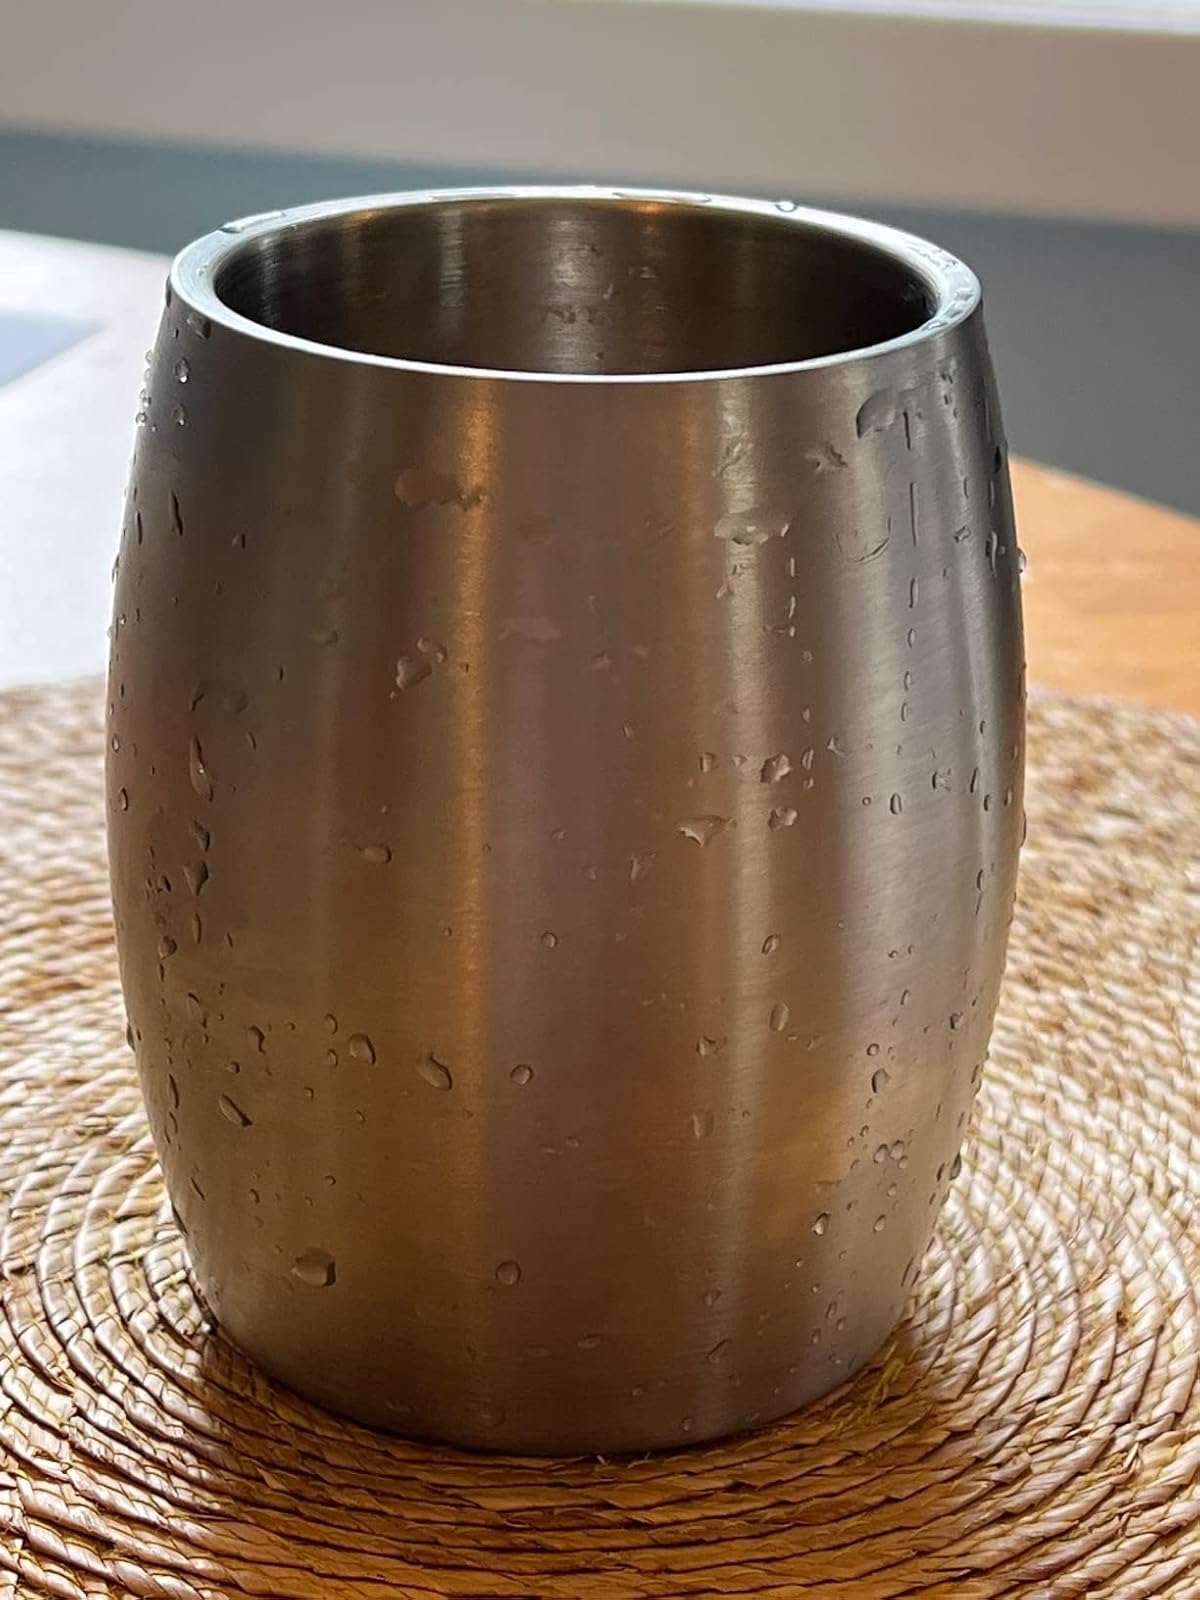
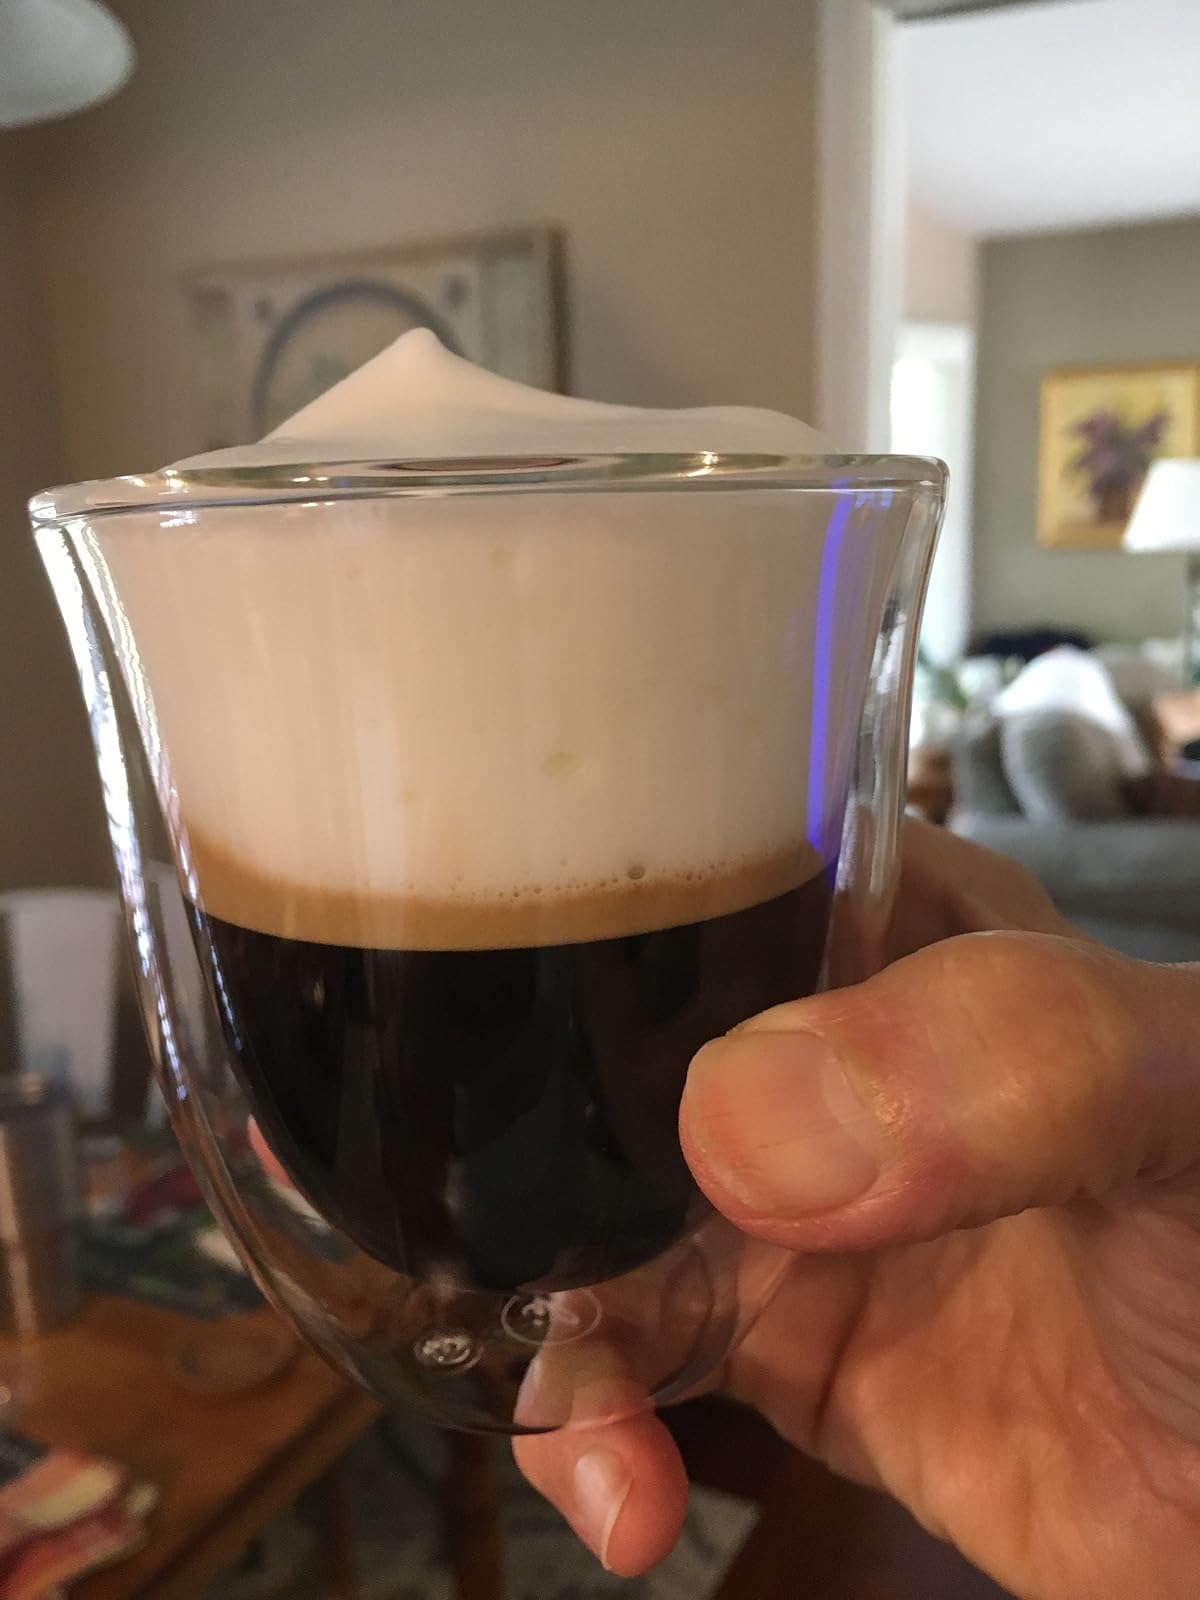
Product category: items_mug
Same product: no